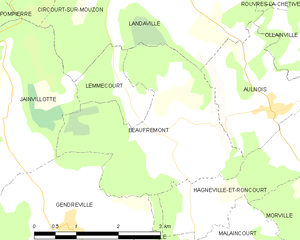
Carte des communes françaises Beaufremont